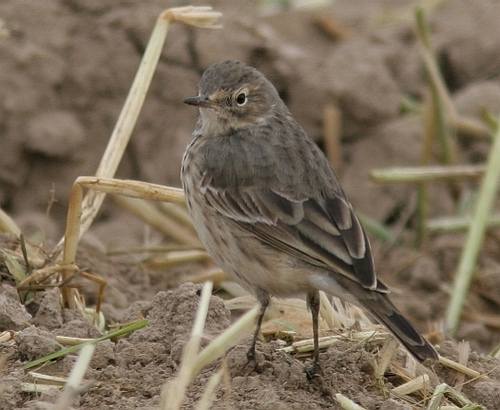
a medium sized bird with a very small pointy beak, the feathers are brown and tan
this bird is brown and black in color with a skinny black beak and white eye ring.
the bird has a black eyering and skinny black thighs.
the bird has long tarsus, a light brown belly and breast, and a light grey back and head.
this bird has a gray breast, gray crown and back and gray and brown primaries and rectrices.
this bird has long rectrices on his tail and is brown, black and tan colored throughout its body.
a small bird with grey and brown spotted feathers on its head, coverts and chest, brown and black and white secondaries, and a white eye ring.
a large bird that is round and has gray mostly around the body.
this particular bird has a belly that is gray and has gray spots
this bird is grey with white and has a very short beak.
Species: American Pipit